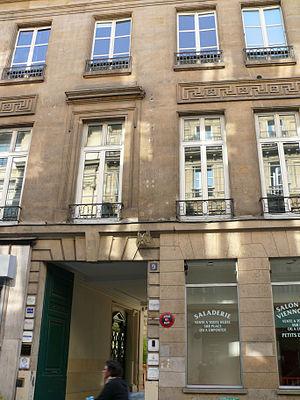
Paris 9ème arrondissement - Maison - Façade sur la rue du Faubourg-Poissonnière
La 'maison Trouard est une maison particulière parisienne du 9ᵉ arrondissement.